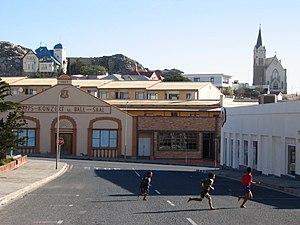
rues de Lüderitz et Felsenkirche et Goerke Haus en arrière plan, Lüderitz, Namibia. Polski: Kapps-Ballsaal z Felsenkirche i Goerke Haus w tle. Українська: Будівля «Концертного залу Каппа», зараз — Каппс-готель. На задньому плані ліворуч — Герке-хаус, праворуч — Фелсенкірхе. Català: Lüderitz (Namibia):Sala de ball Kapps, església del roc (Felsenkirche) i casa Goerke al segon pla
Lüderitz est une ville de Namibie, située dans le Sud du pays dans la région du !Karas au bord de l'océan Atlantique.